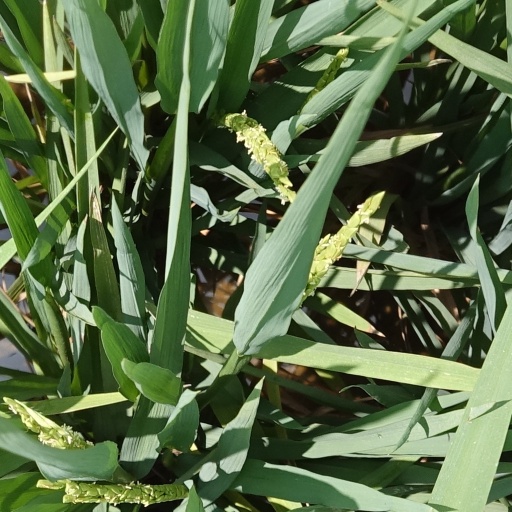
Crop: rice